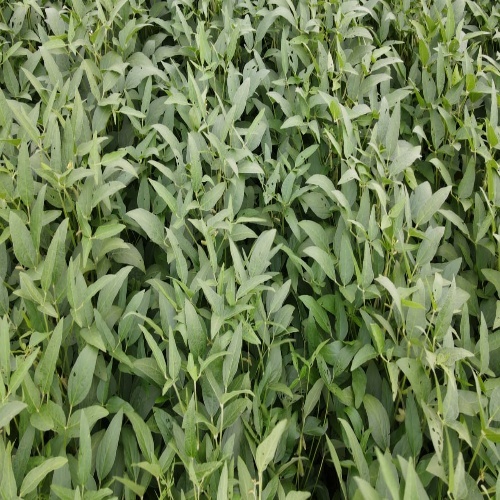
Label: Diabrotica_speciosa